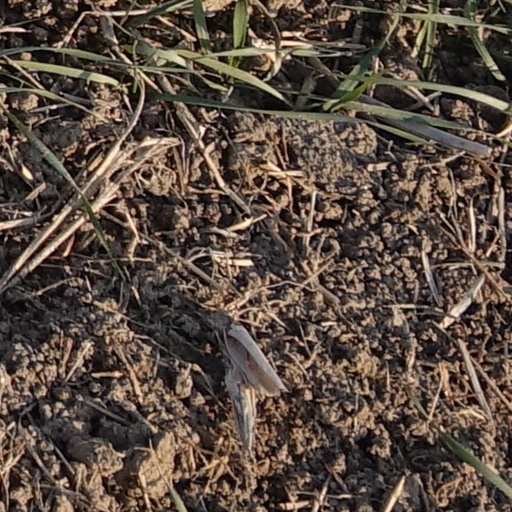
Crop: wheat